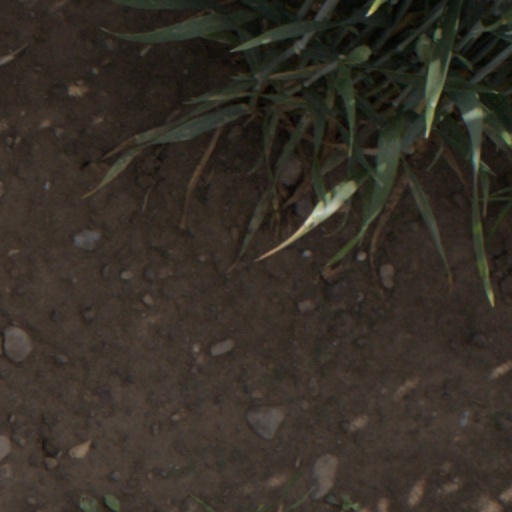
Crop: wheat